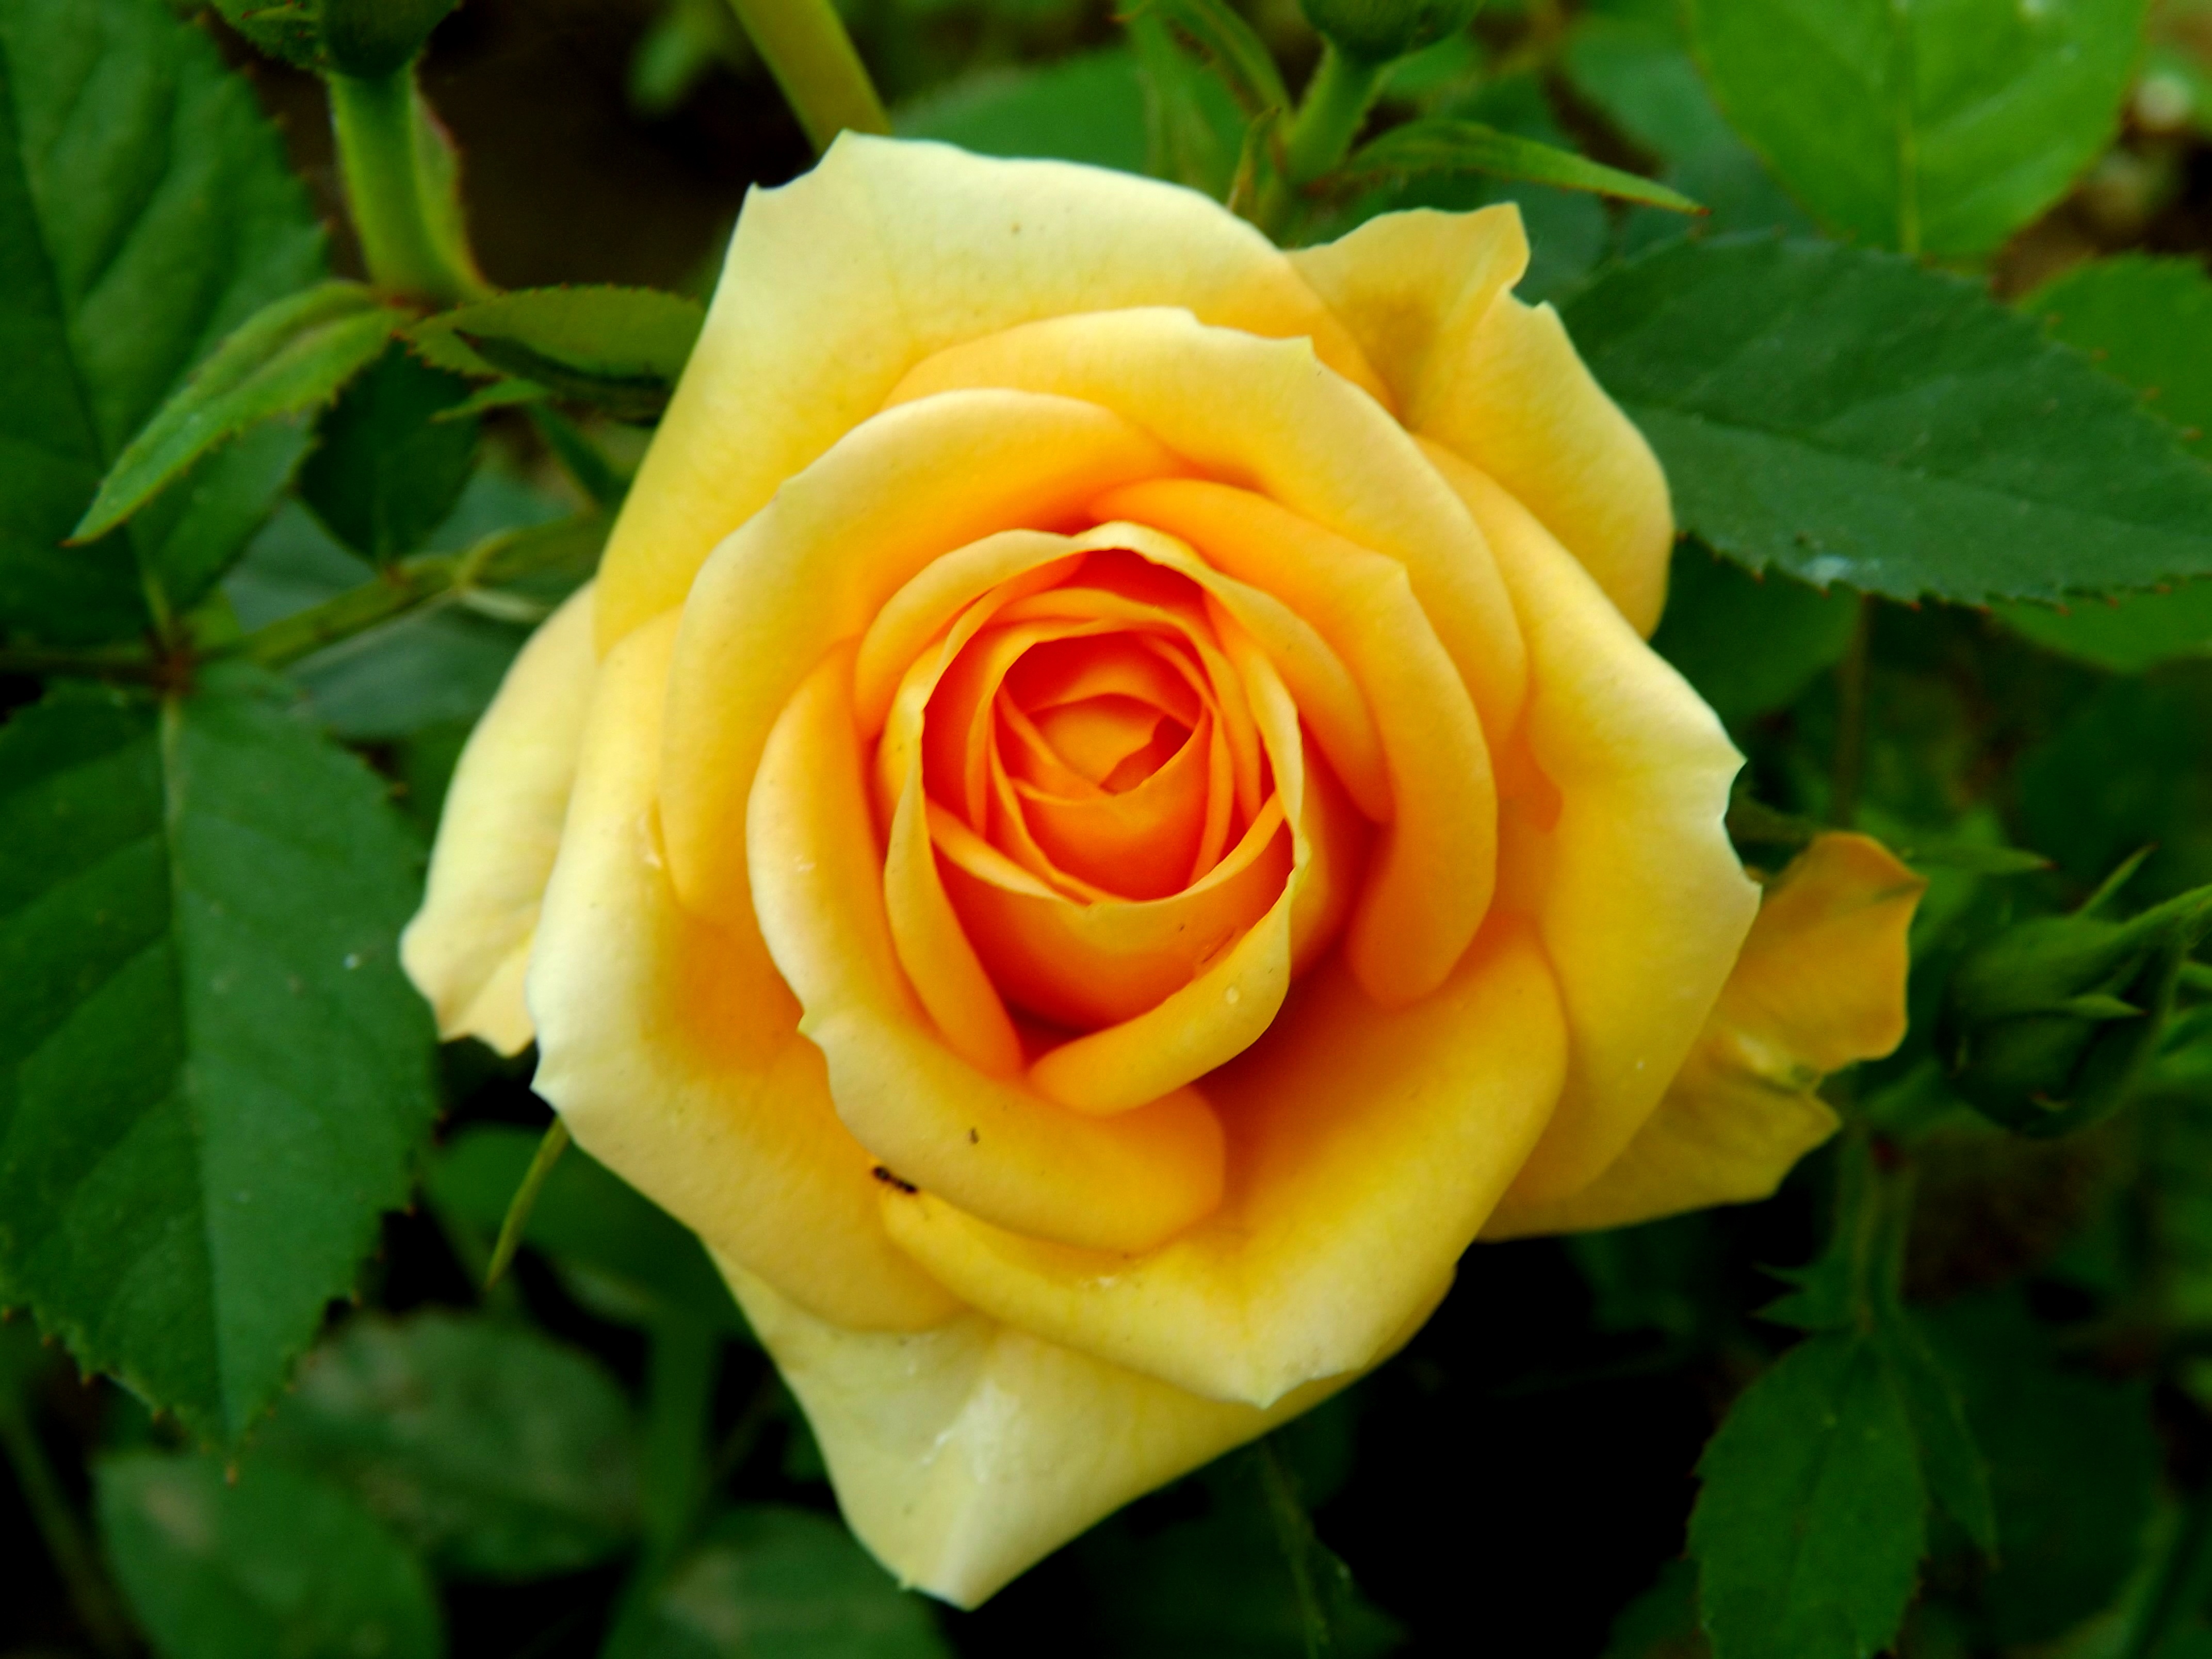
plant, flower, petal, rose, yellow, flora, petals, floribunda, macro photography, flowering plant, garden roses, rose family, land plant, rosa centifolia, rose order, austrian briar